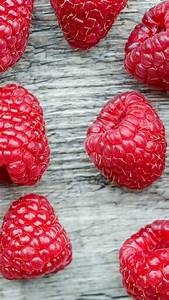
Label: raspberry